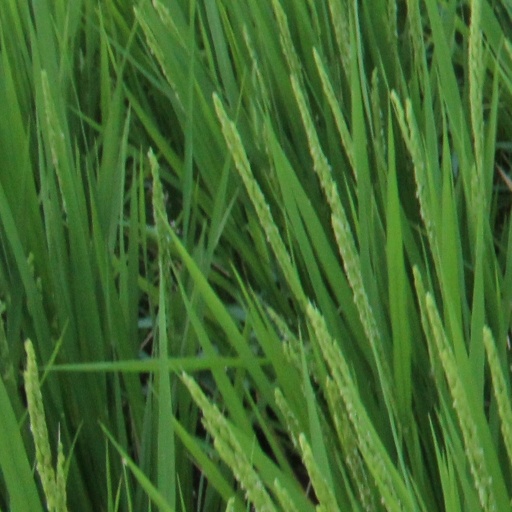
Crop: rice